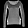
Label: Pullover